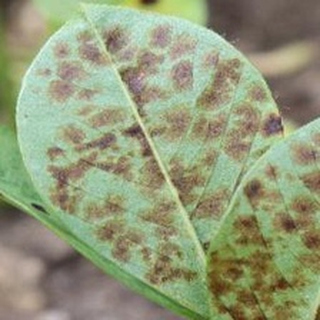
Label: groundnut_rust